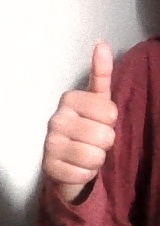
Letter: aleff